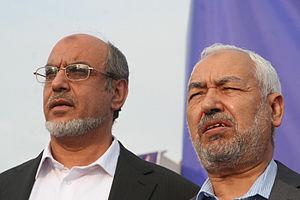
Hamadi Jebali, né le 13 octobre 1949 à Sousse, est un homme d'État tunisien.